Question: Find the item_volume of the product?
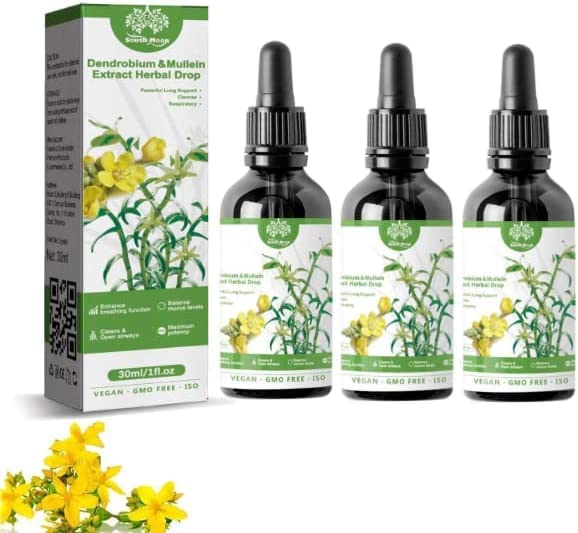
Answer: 30.0 millilitre